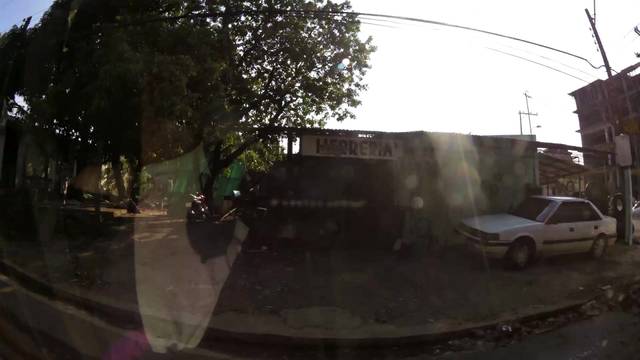
Region: Paraguay
Coordinates: -25.34, -57.594